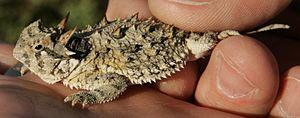
En zoologie, le nom vernaculaire Crapaud cornu désigne en français plusieurs espèces de vertébrés, nommés ainsi à cause des excroissances présentes sur leur tête, au-dessus des yeux pour les deux espèces d'anoures et pour un corps couvert d'épines en ce qui concerne le lézard.